1952 United States presidential election in New York

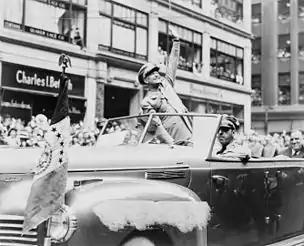
Much of Eisenhower's popularity as a politician was based on his role as Supreme Allied Commander during the end of World War II - shown here at the WWII victory parade in New York City.

The 1952 United States presidential election in New York took place on November 4, 1952. All contemporary 48 states were part of the 1952 United States presidential election. Voters chose 45 electors to the Electoral College, which selected the president and vice president.